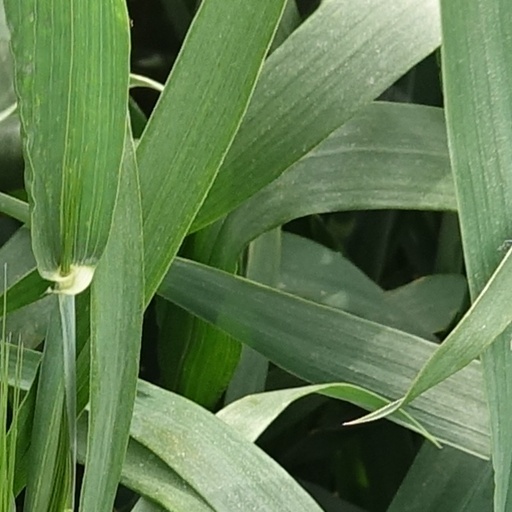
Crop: wheat